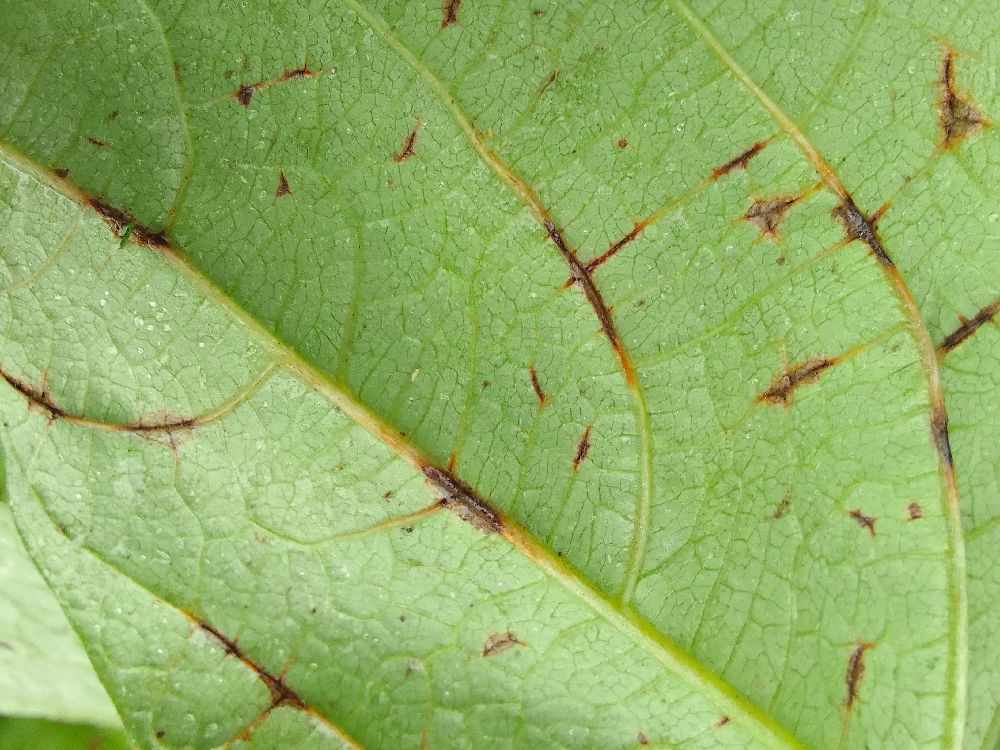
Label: anthracnose